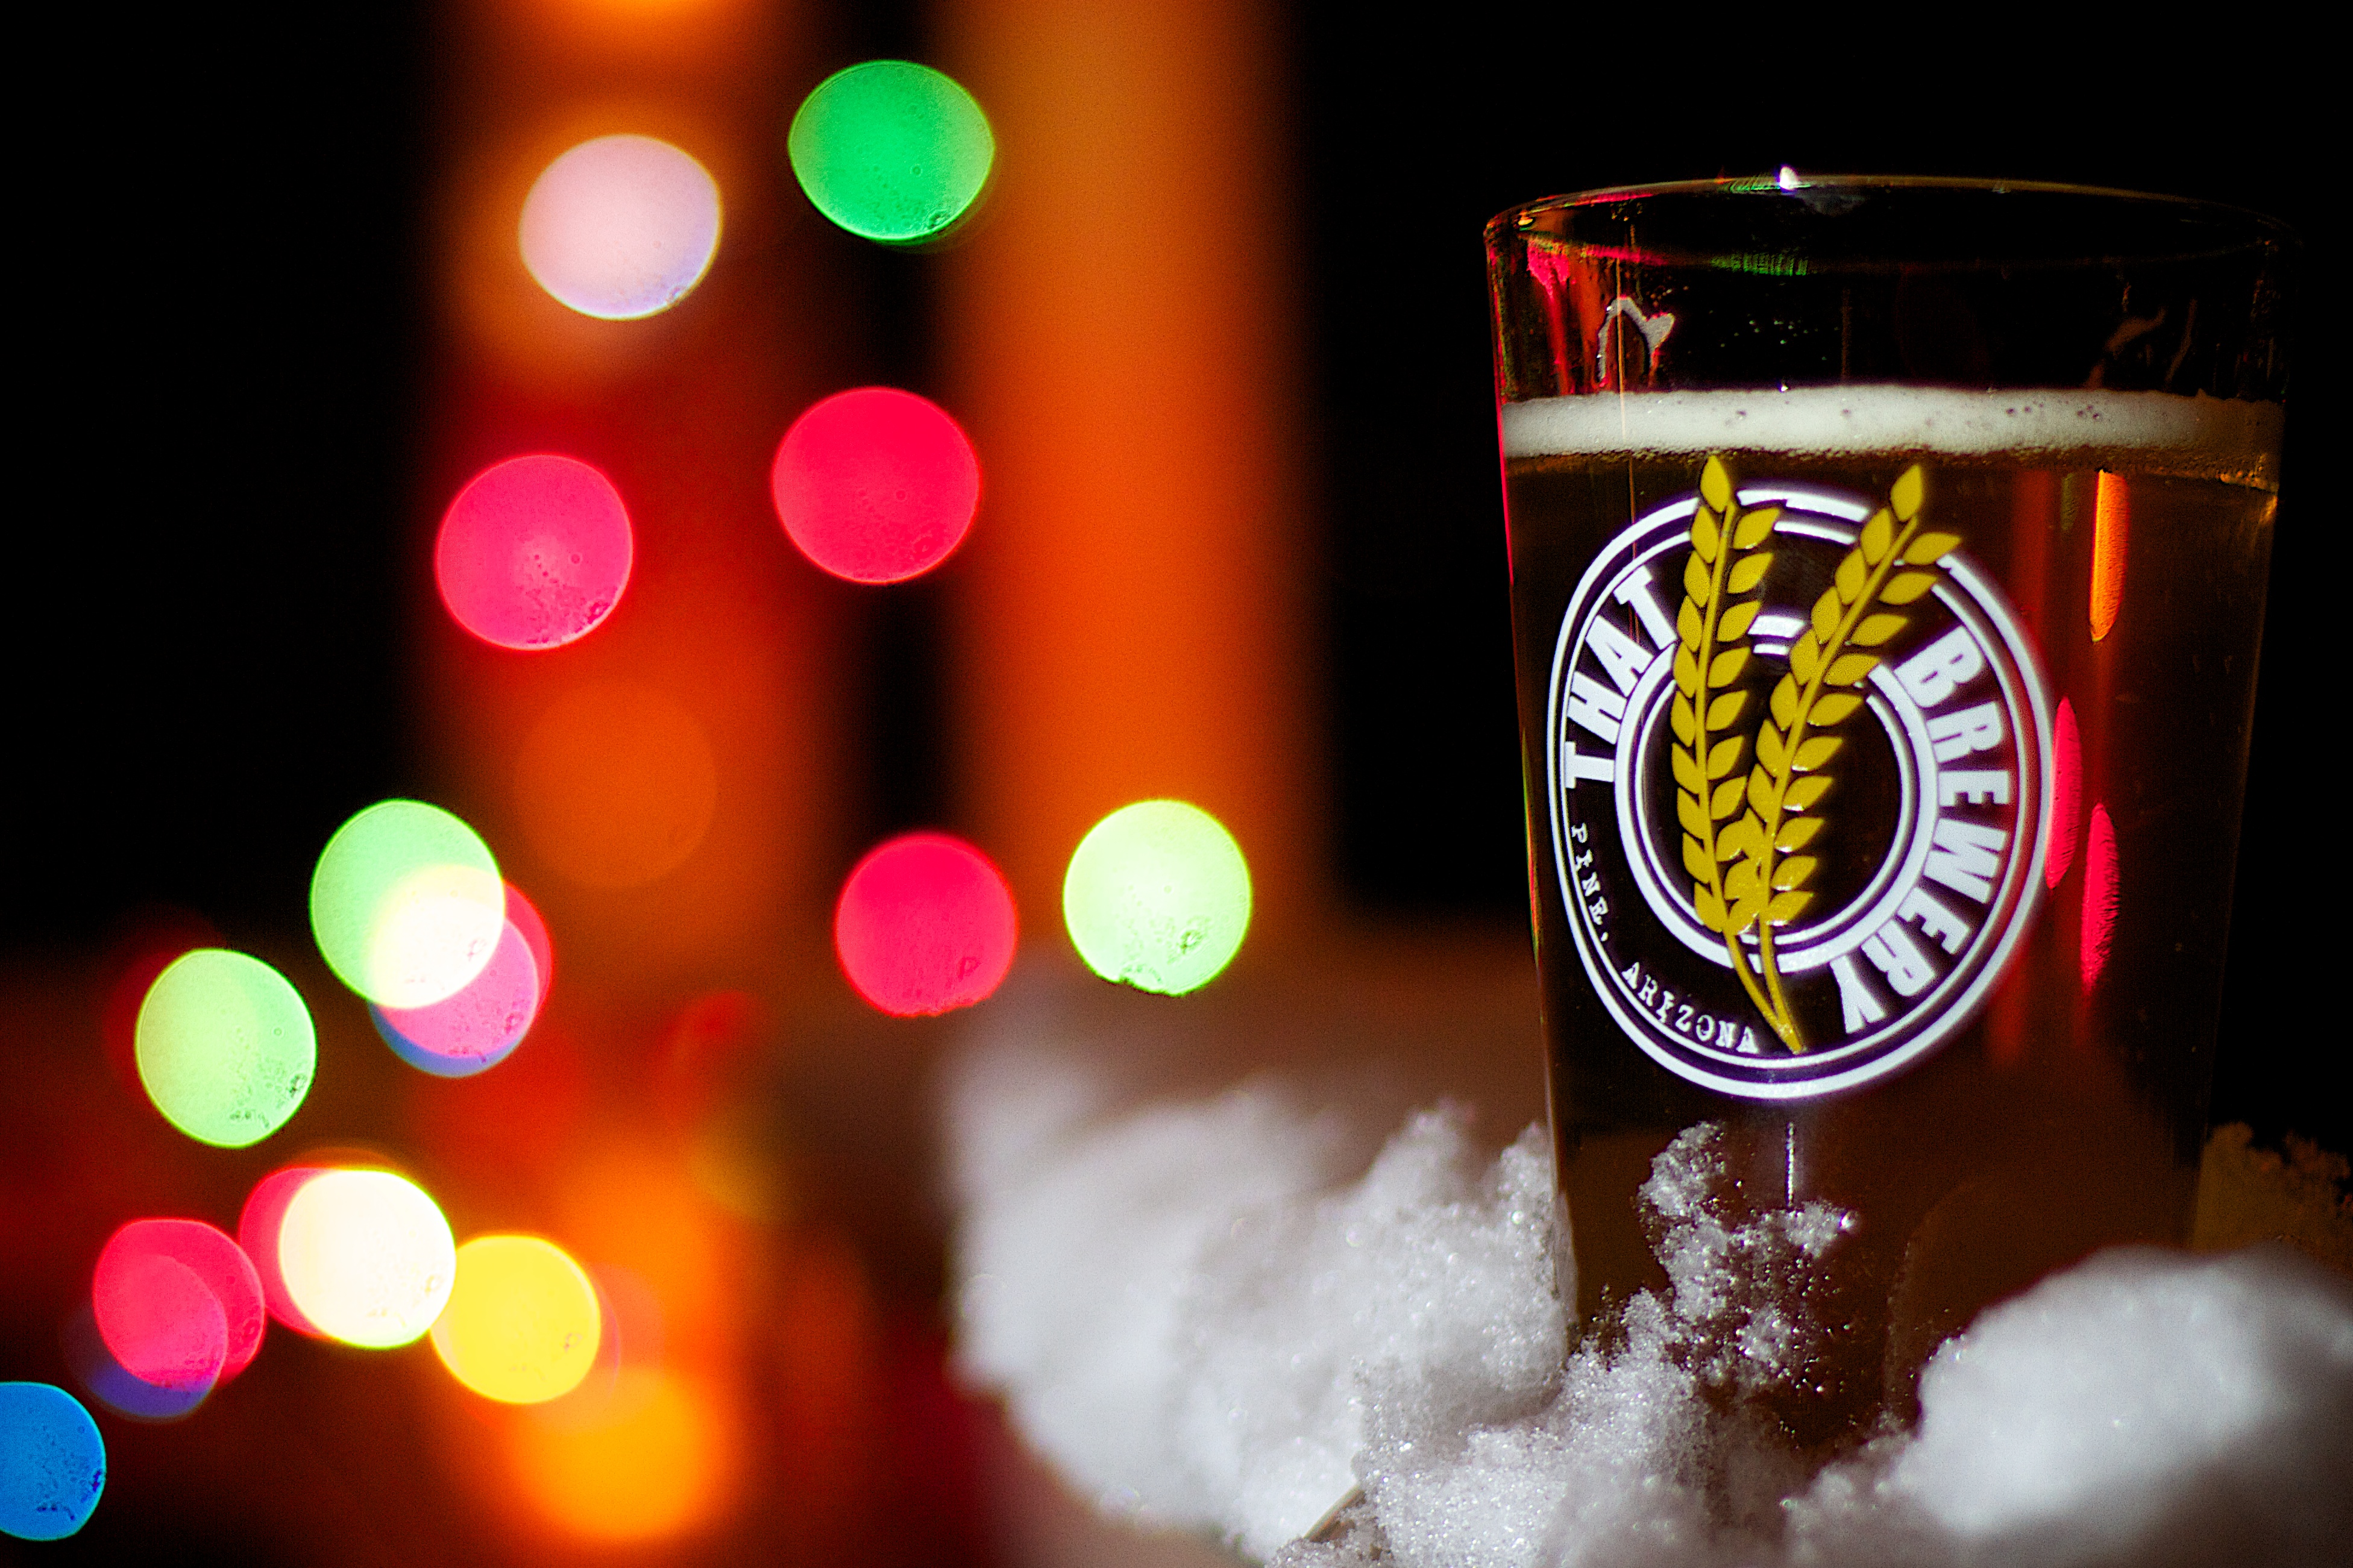
light, bokeh, color, drink, christmas, lighting, christmas decoration